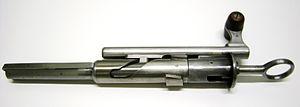
Culasse du fusil suisse à répétition Modèle 1889
Le fusil suisse à répétition Modèle 1889 est un fusil militaire à répétition qui fonctionne selon le principe de fonctionnement de la culasse à mouvement rectiligne et adoptés par l'armée suisse en 1889 en remplacement du fusil Vetterli.